Zella Luria

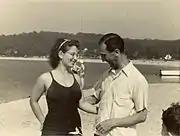
Zella and Salvatore Luria at Cold Spring Harbor.

Hurwitz then attended Indiana University as a graduate student in psychology. There she met microbiologist Salvador Luria, a faculty member. They married in 1945, and Zella spent 1945–1946 on leave with her husband at Cold Spring Harbor. In 1951, she received her PhD in experimental psychology with a minor in genetics from Indiana University.